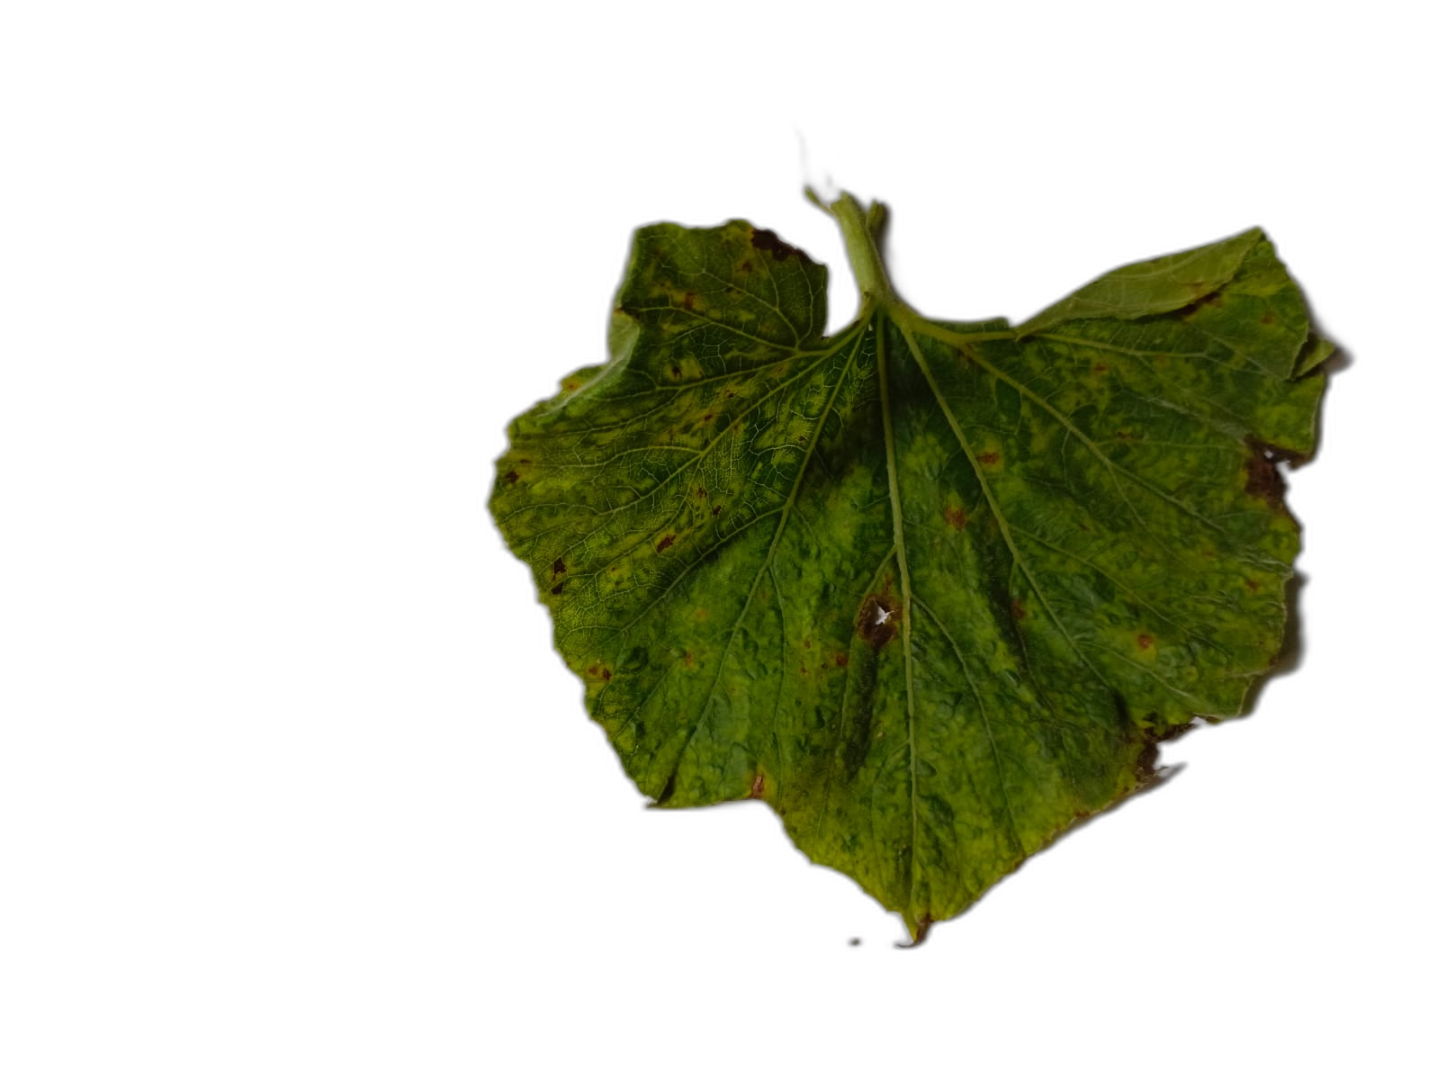
Crop: Bottle Gourd
Label: Anthracnose